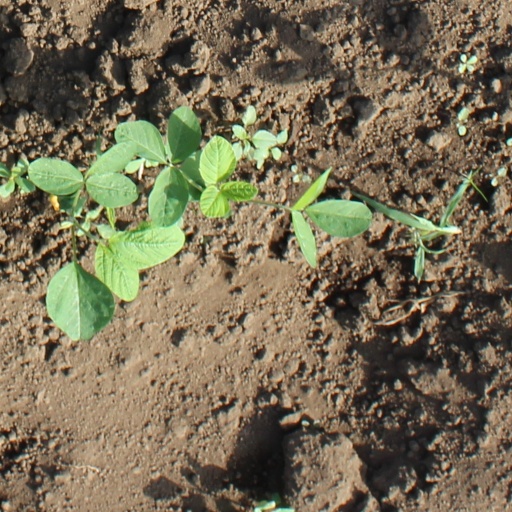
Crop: soybean